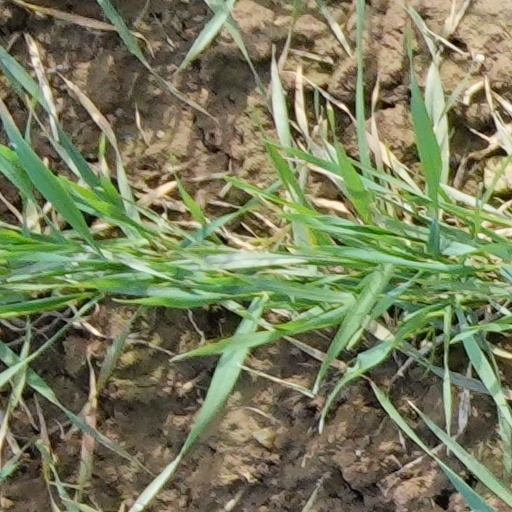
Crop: wheat